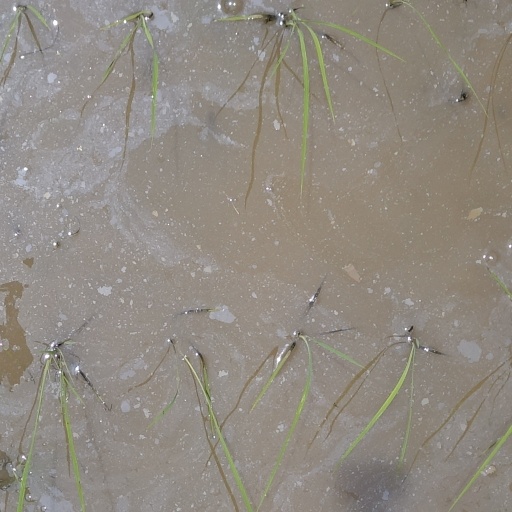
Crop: rice